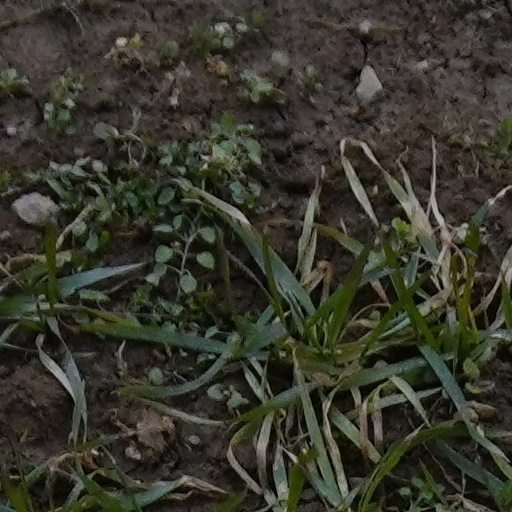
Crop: wheat